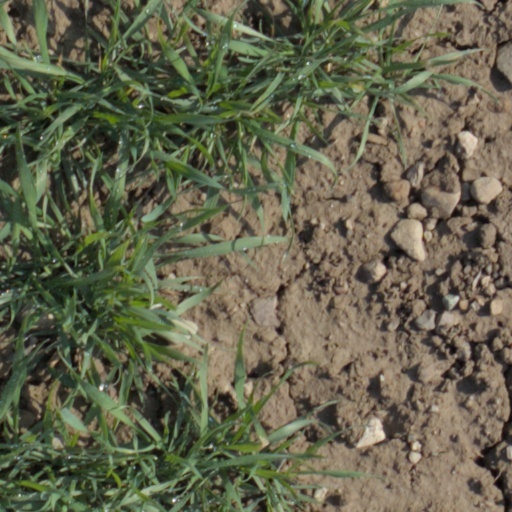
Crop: wheat